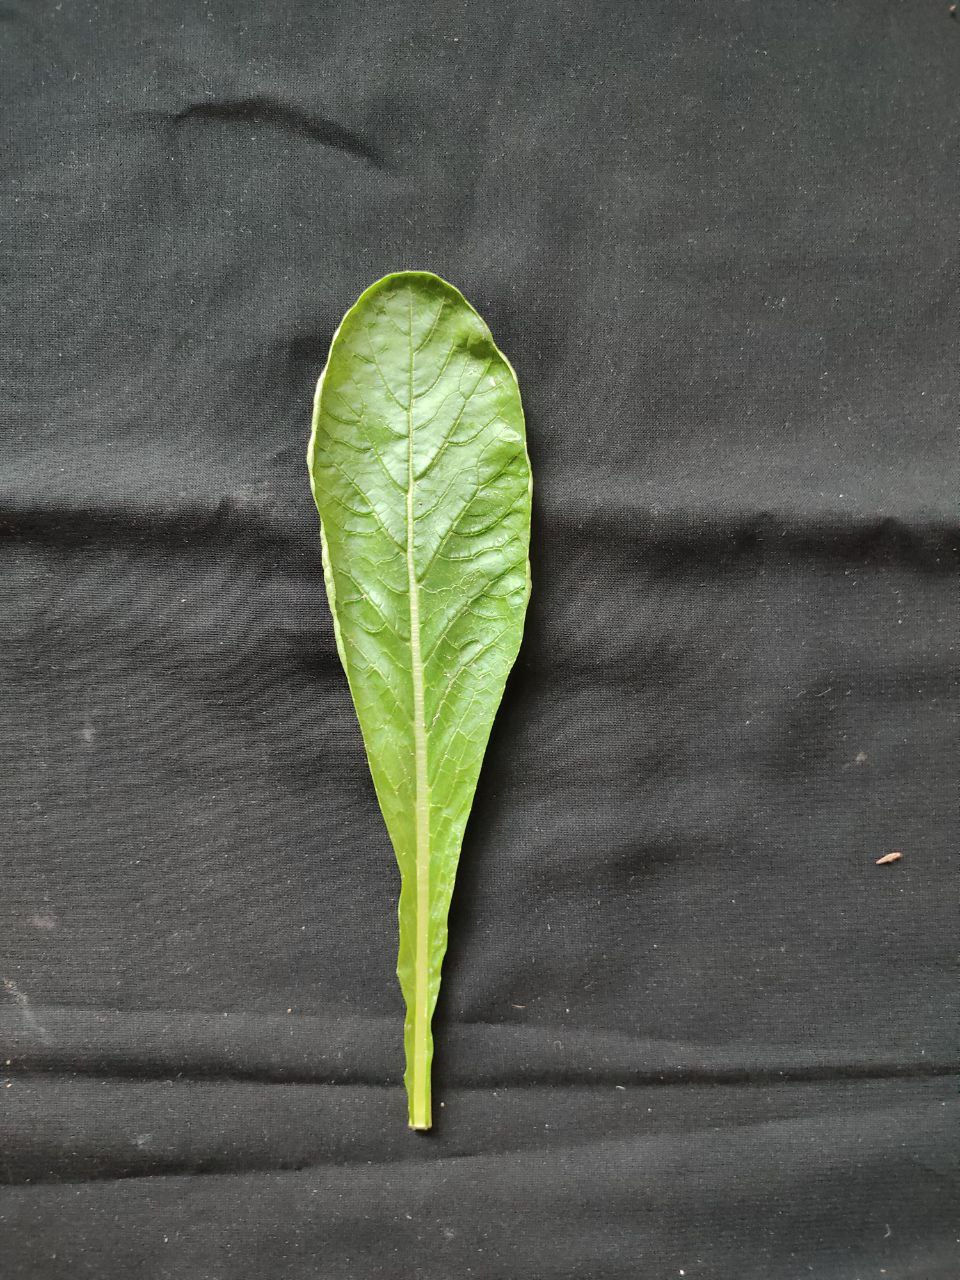
Label: Fresh leaf